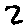
Label: 2